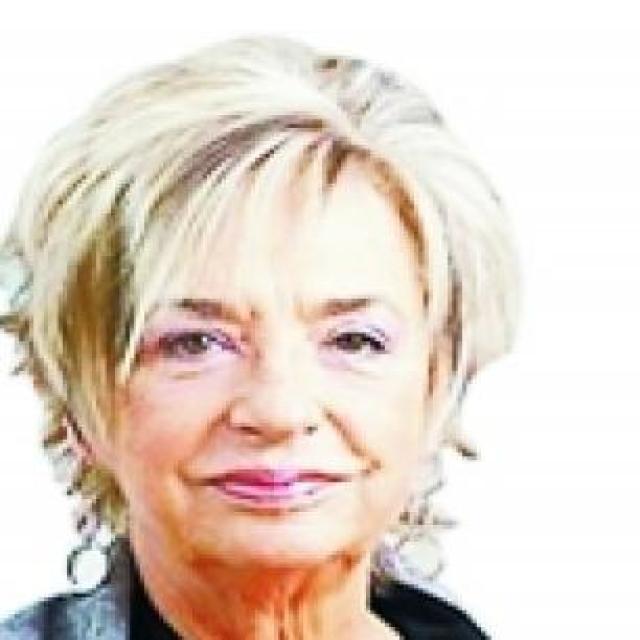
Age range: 45-64